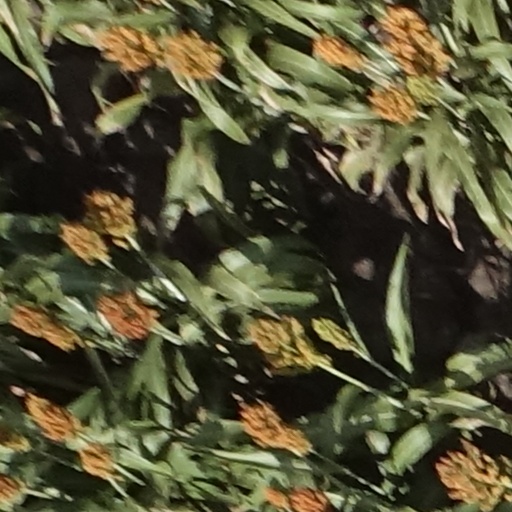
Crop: sorghum